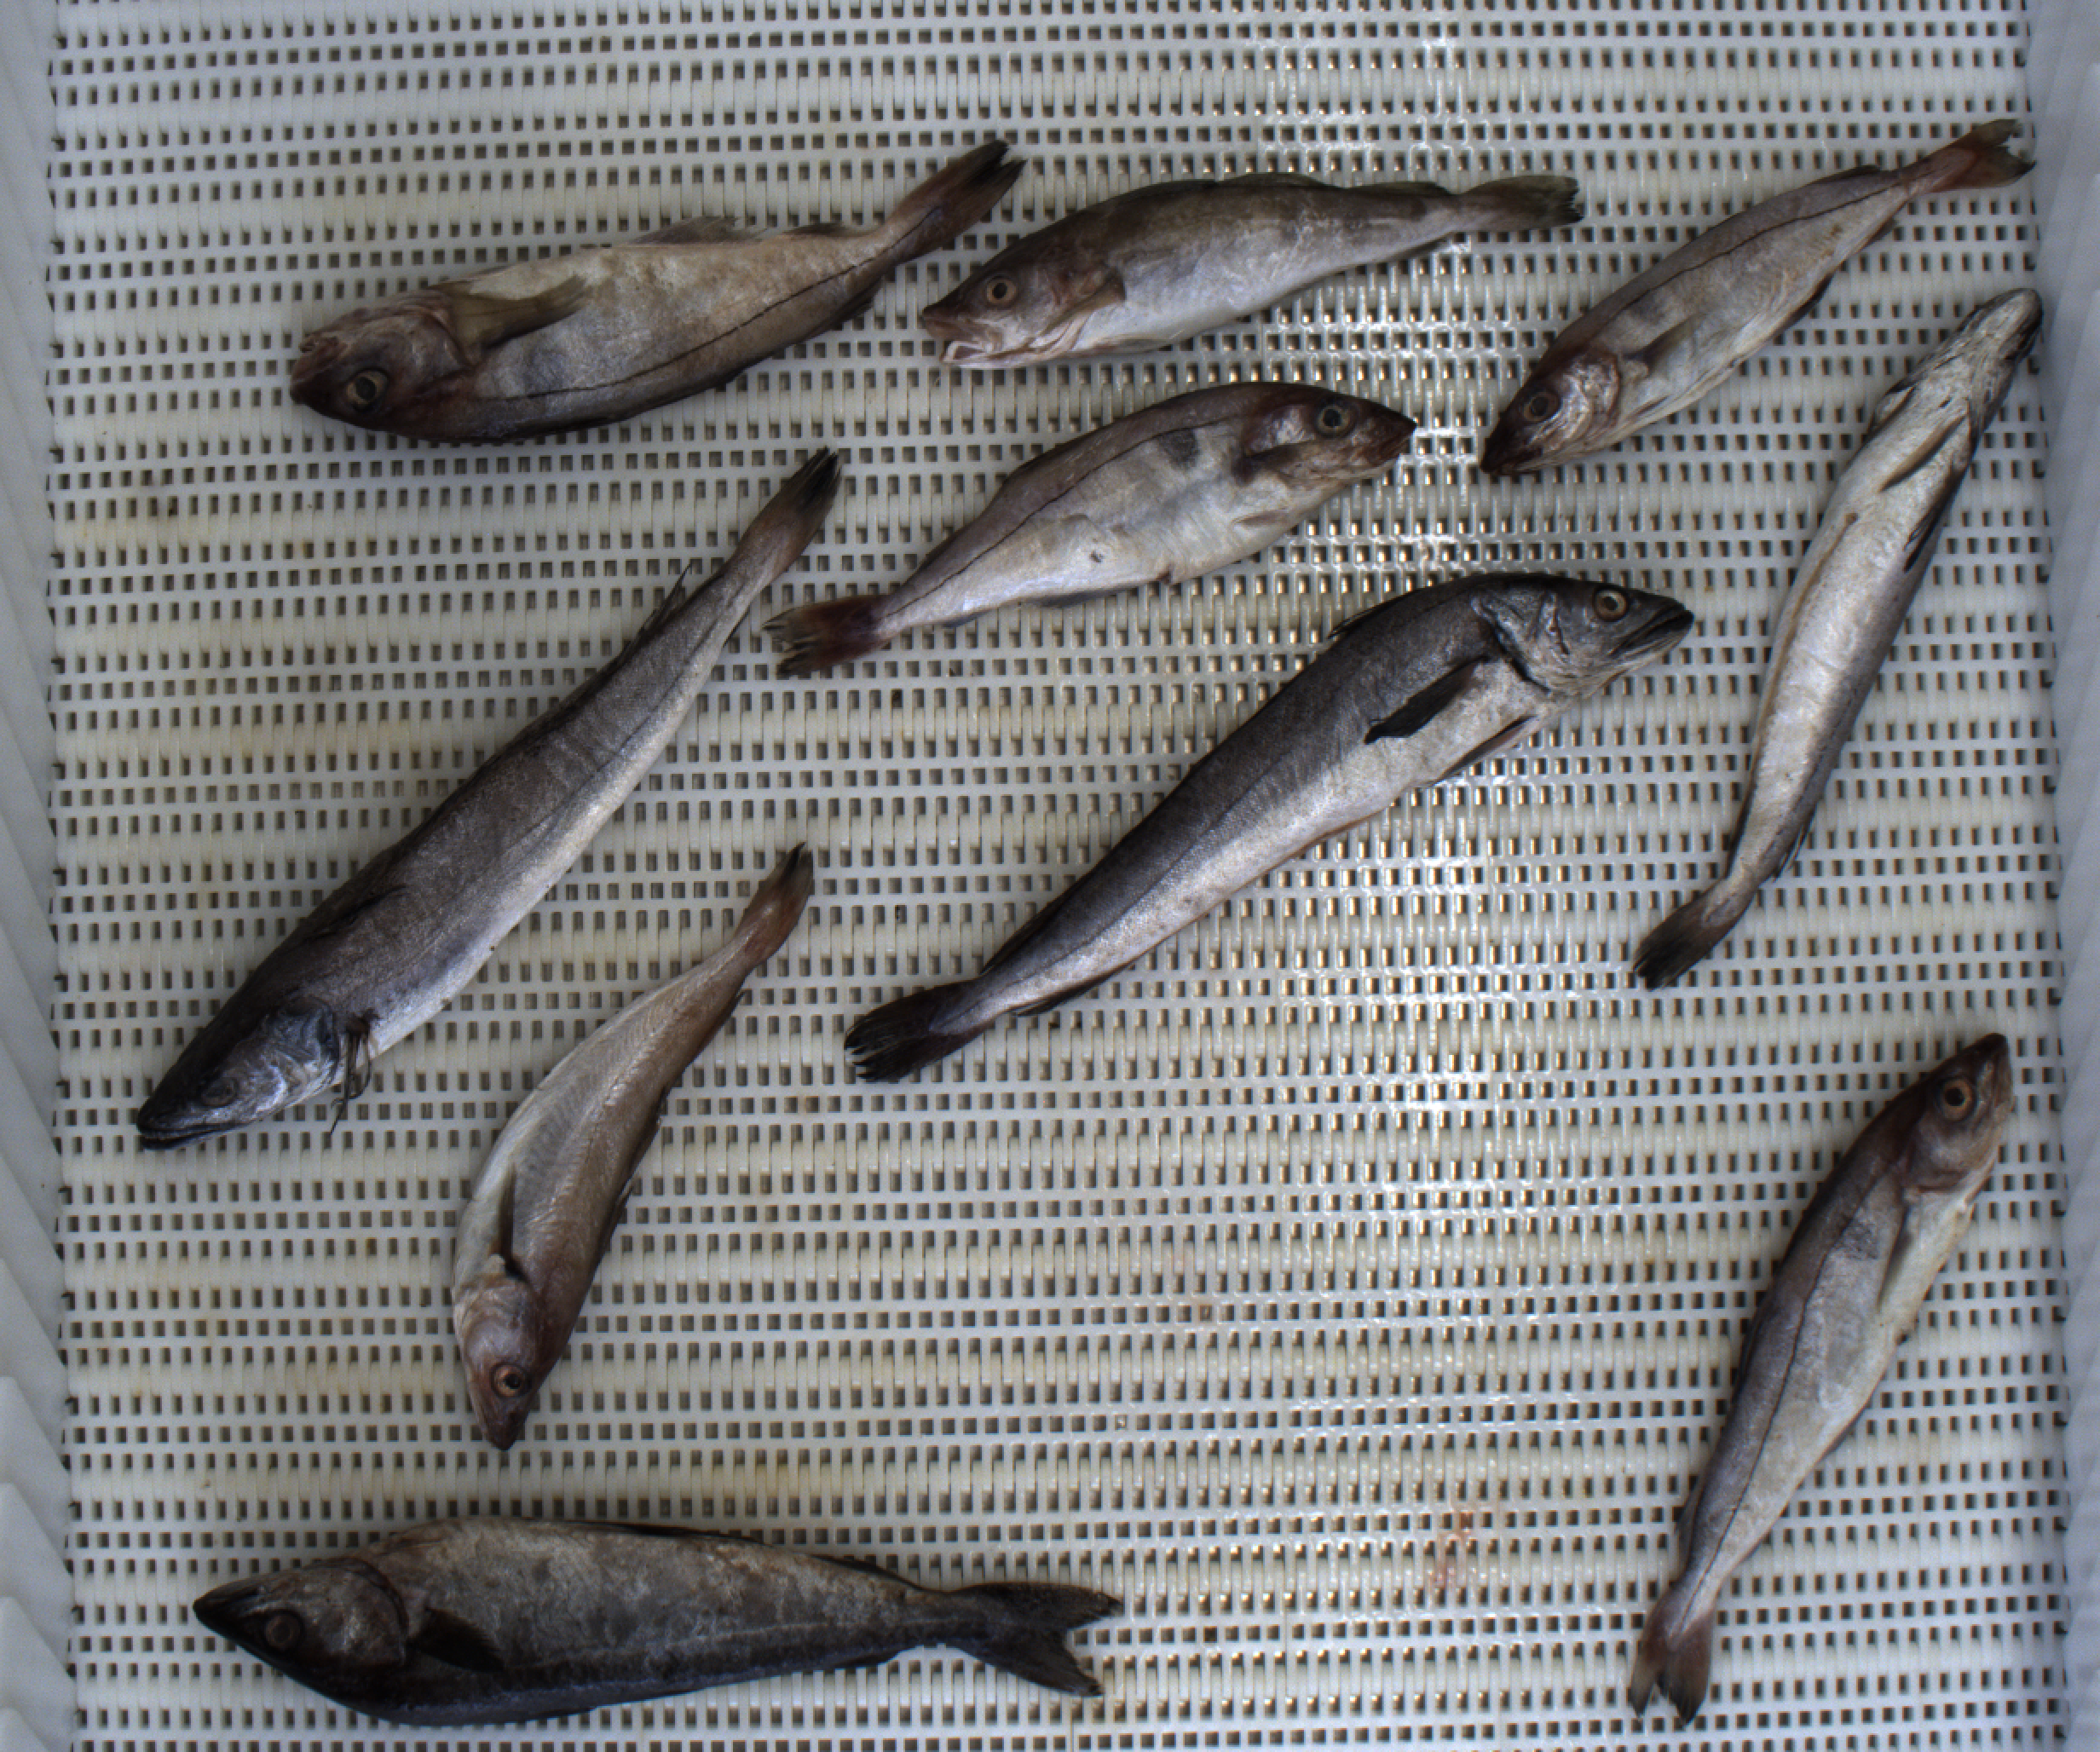
Total fish: 10
Cod: 1
Haddock: 4
Whiting: 1
Hake: 3
Horse mackerel: 0
Saithe: 1
Other: 0